Shimonii Station

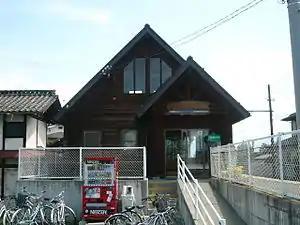
Shimonii Station in September 2006

is a railway station in the city of Matsumoto, Nagano, Japan, operated by the private railway operating company Alpico Kōtsū.